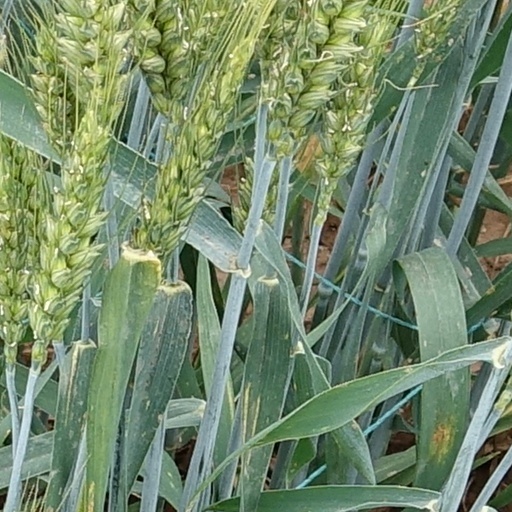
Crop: wheat